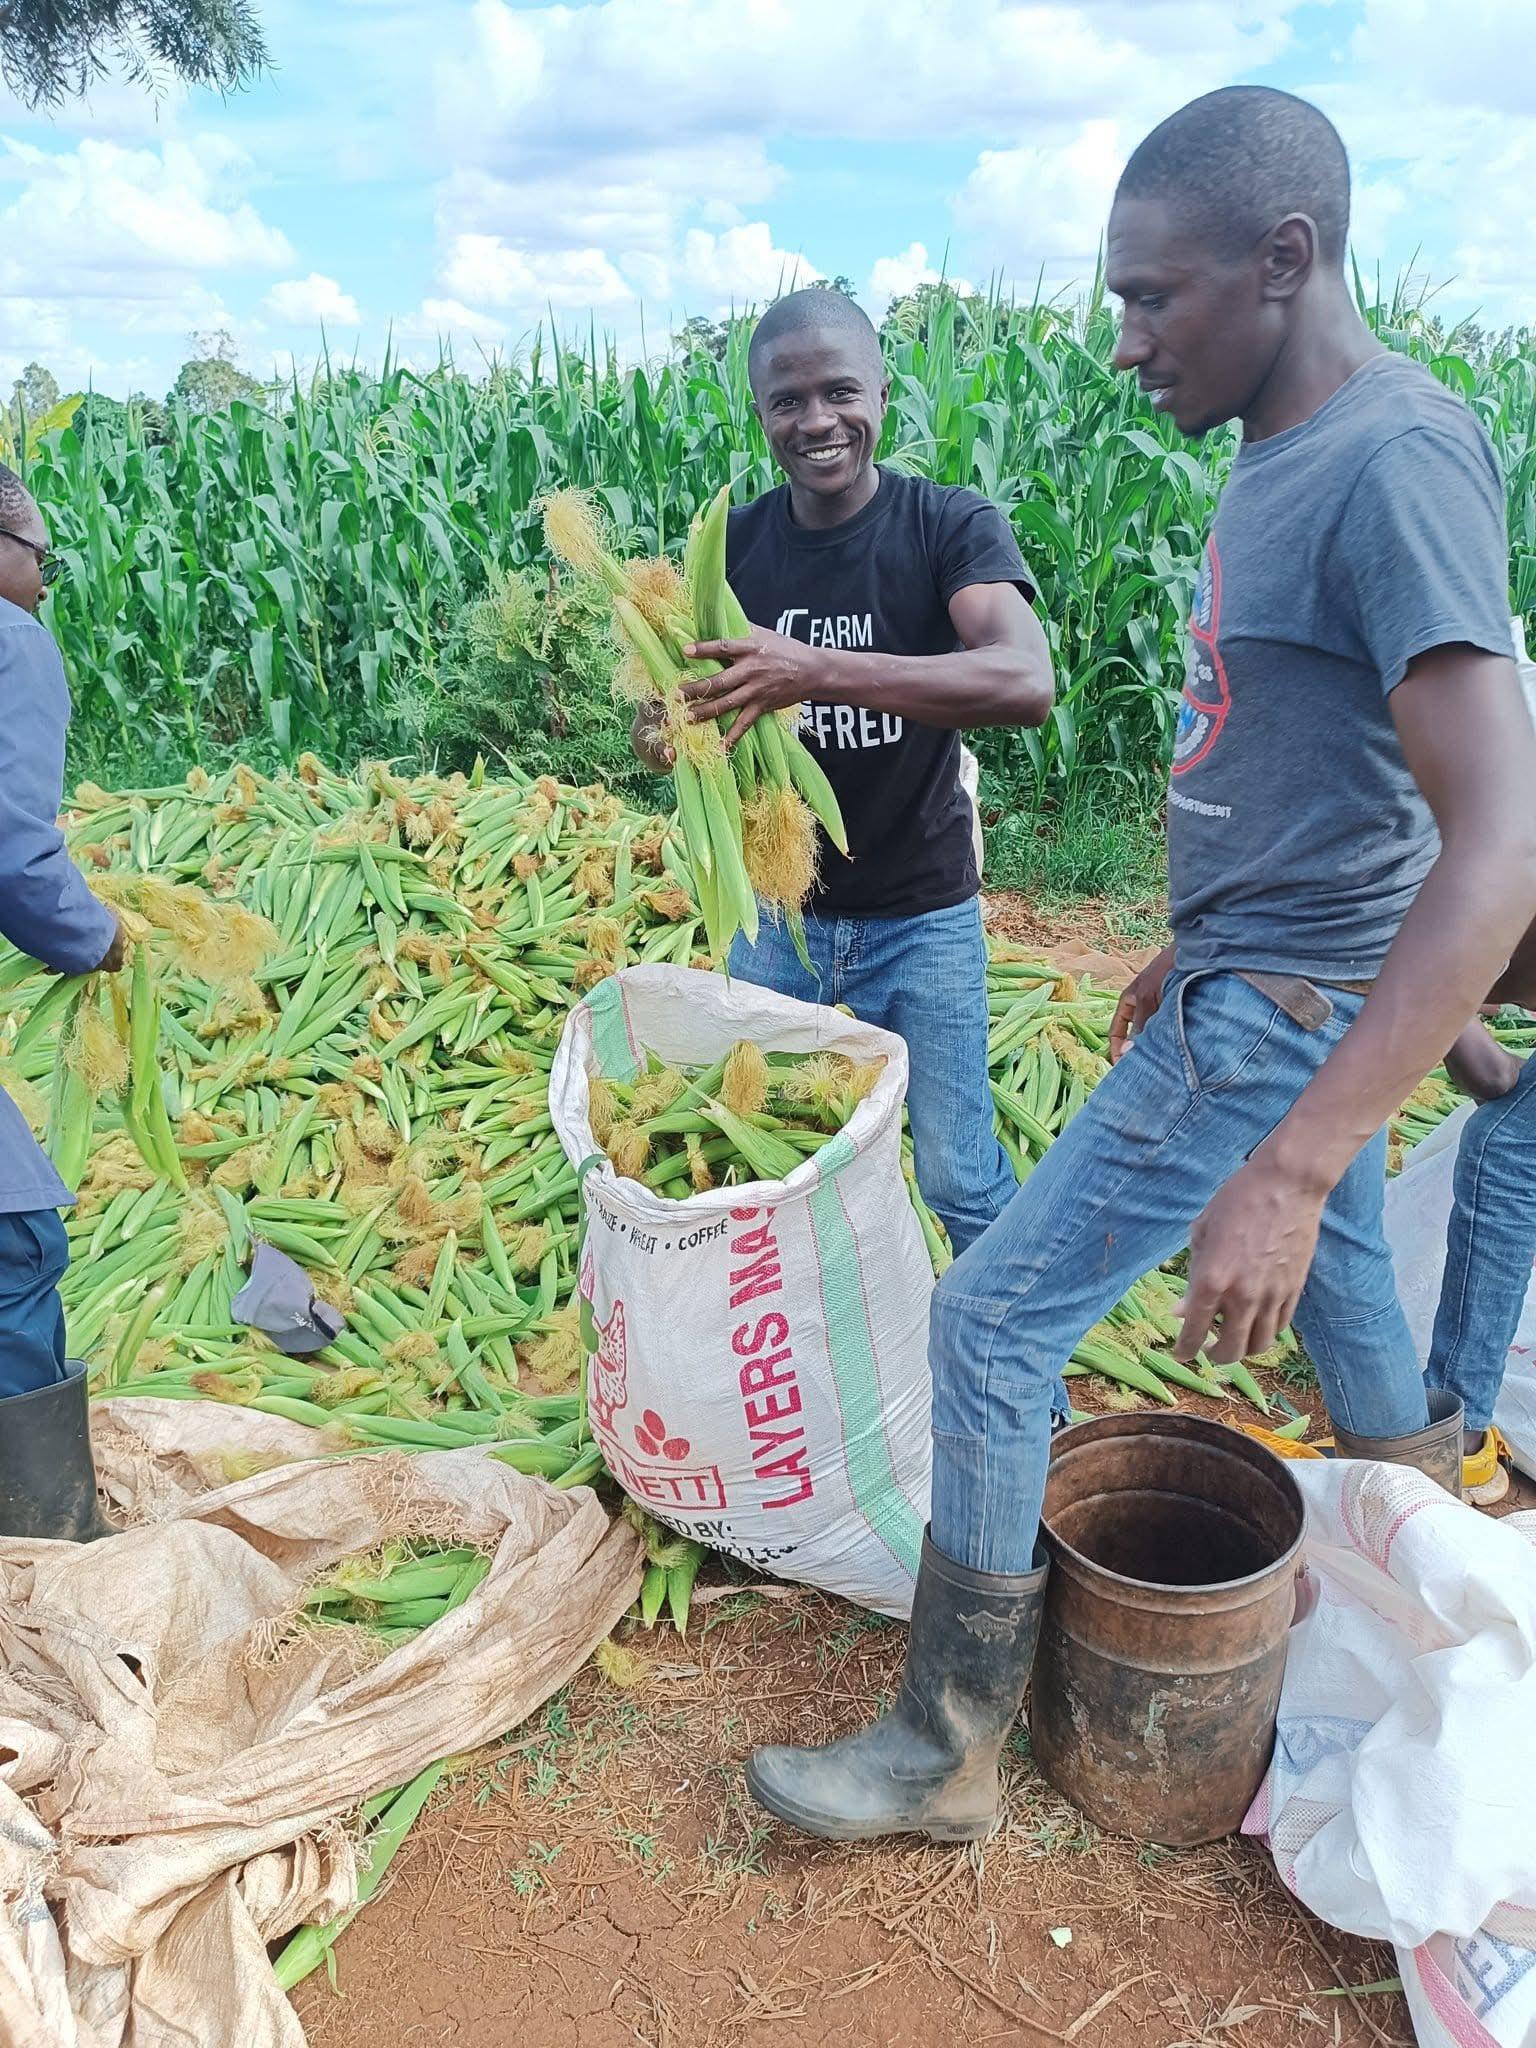
Vijana wakiwa katika mazingira ya shamba la mahindi, wakiwa wanaikwanyua Kutoka katika mimea wakiwa wanaitandaza chini na kuipangilia katika magunia ili kupelwkwa masokoni kwa ajili ya mauzo.